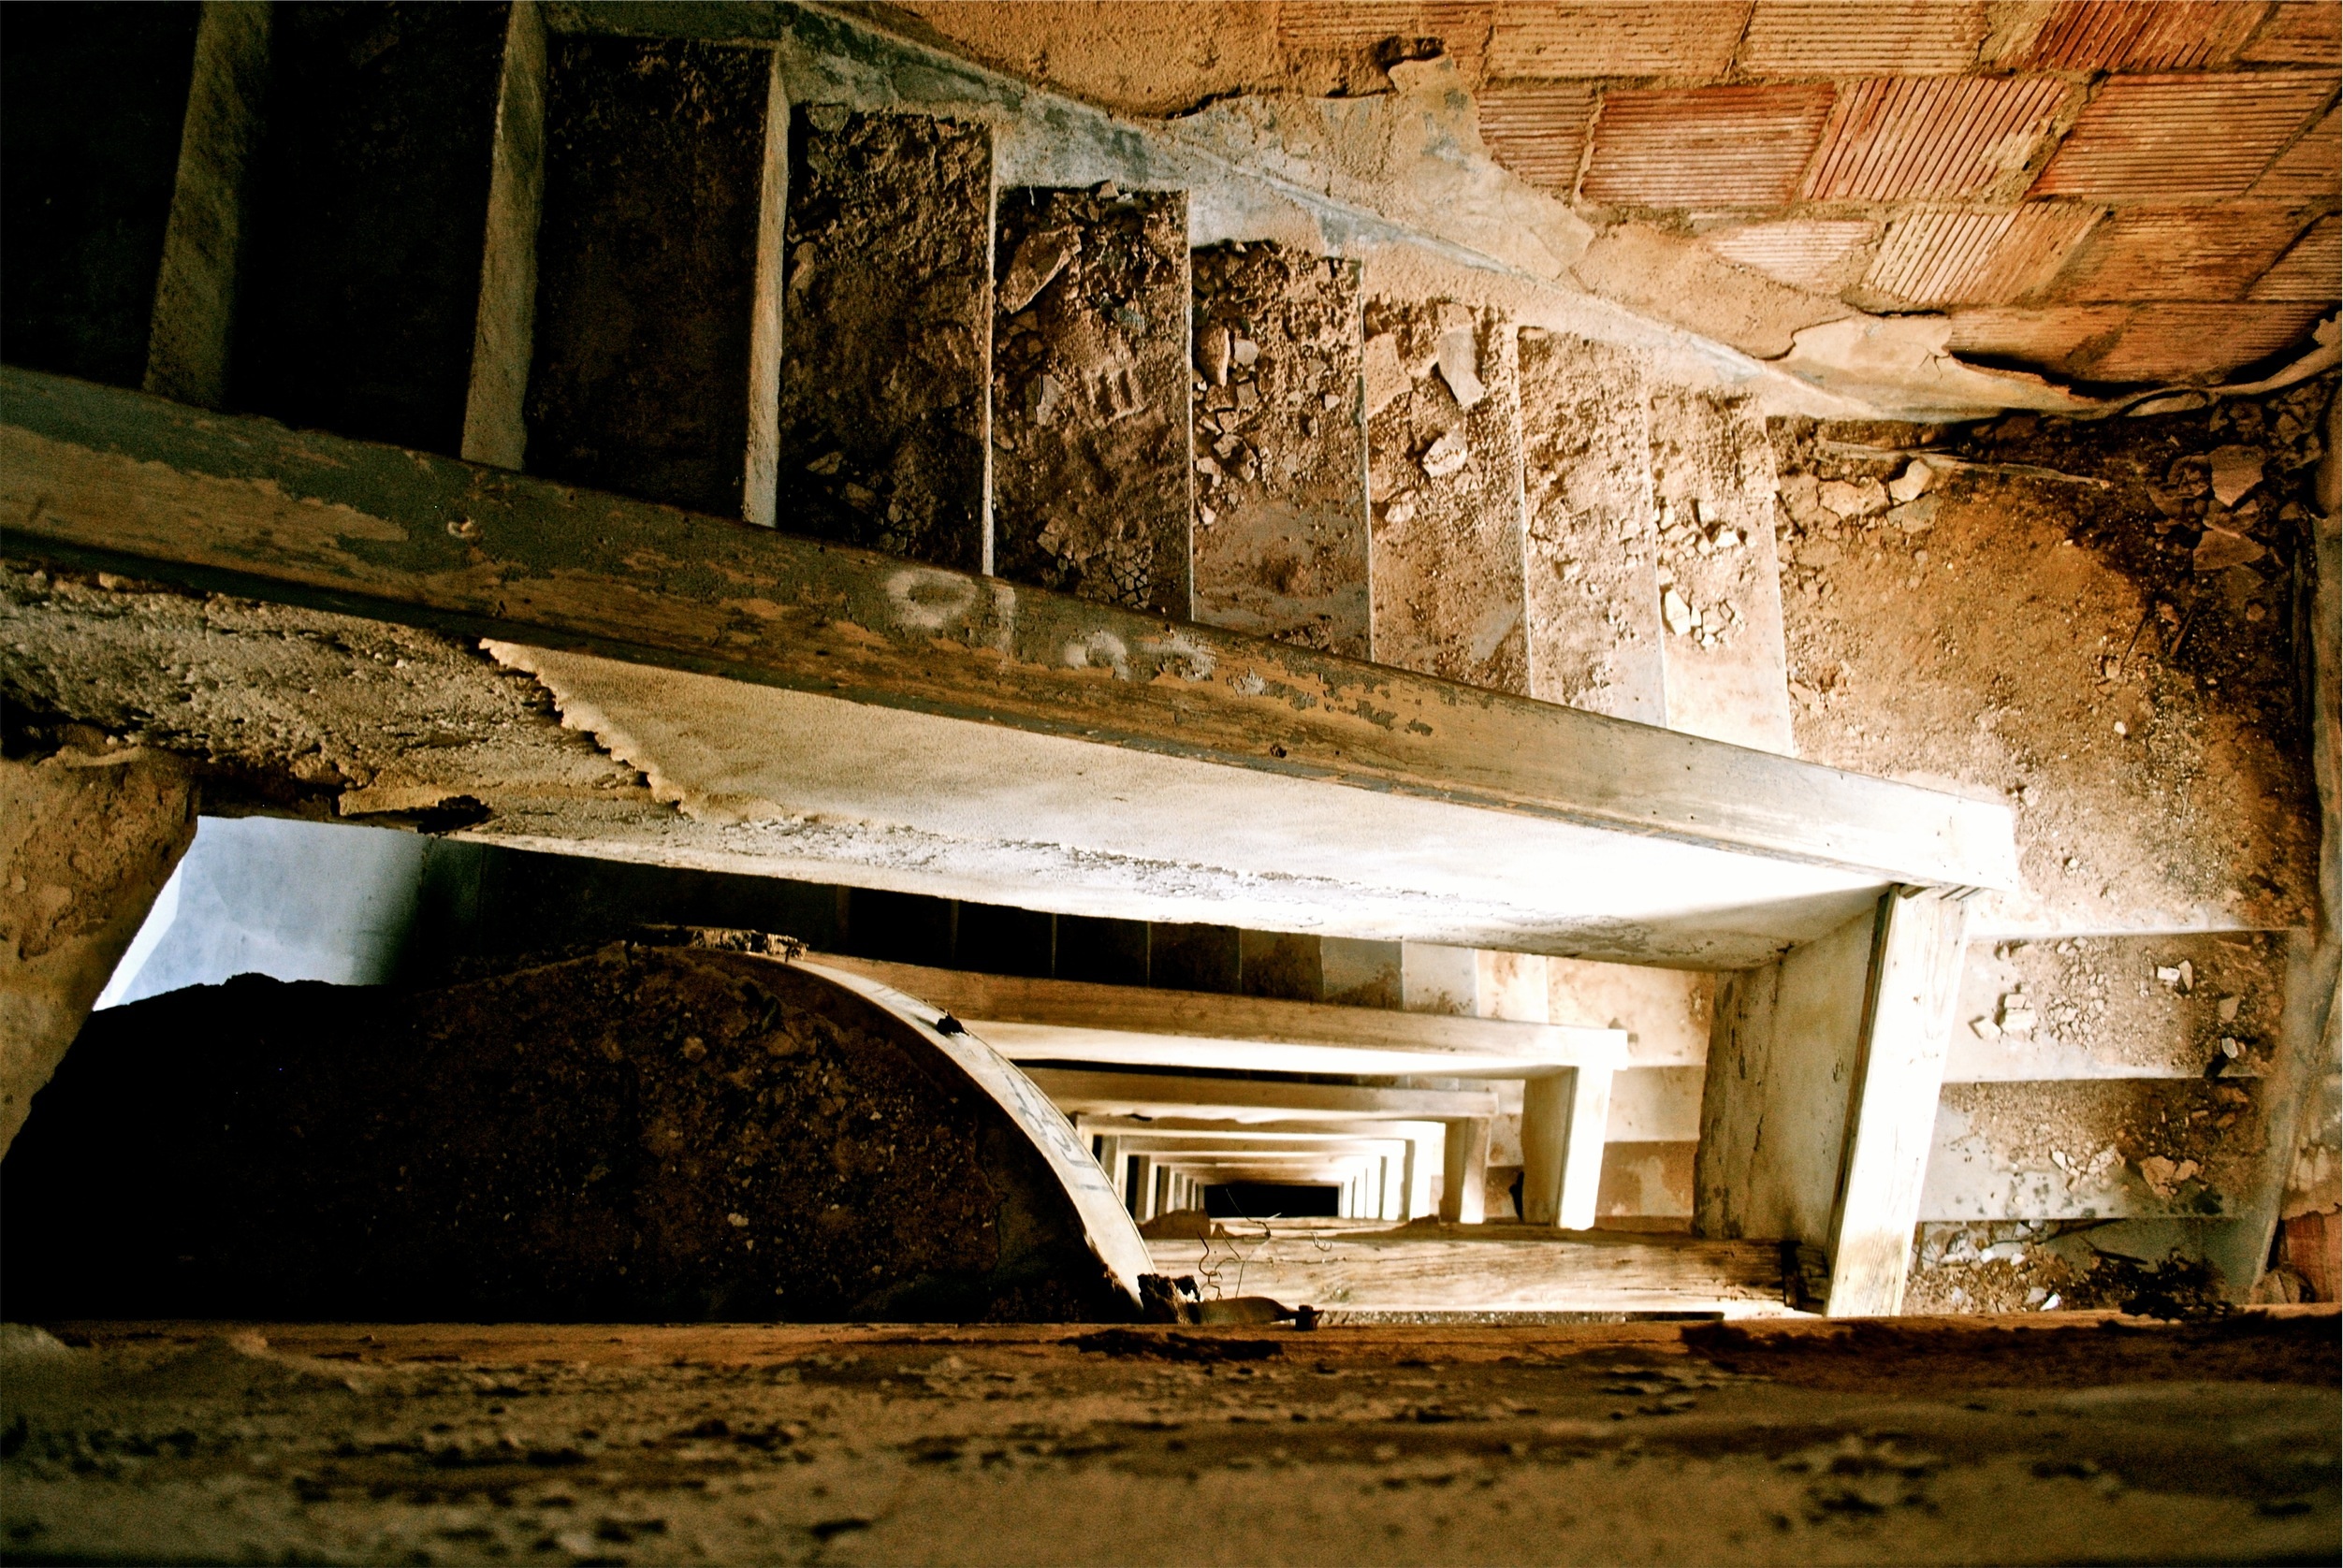
architecture, wood, house, wall, steps, dirt, decay, stairway, stairwell, rocks, stairs, ruins, damaged, debris, abondoned, urban area, ancient history